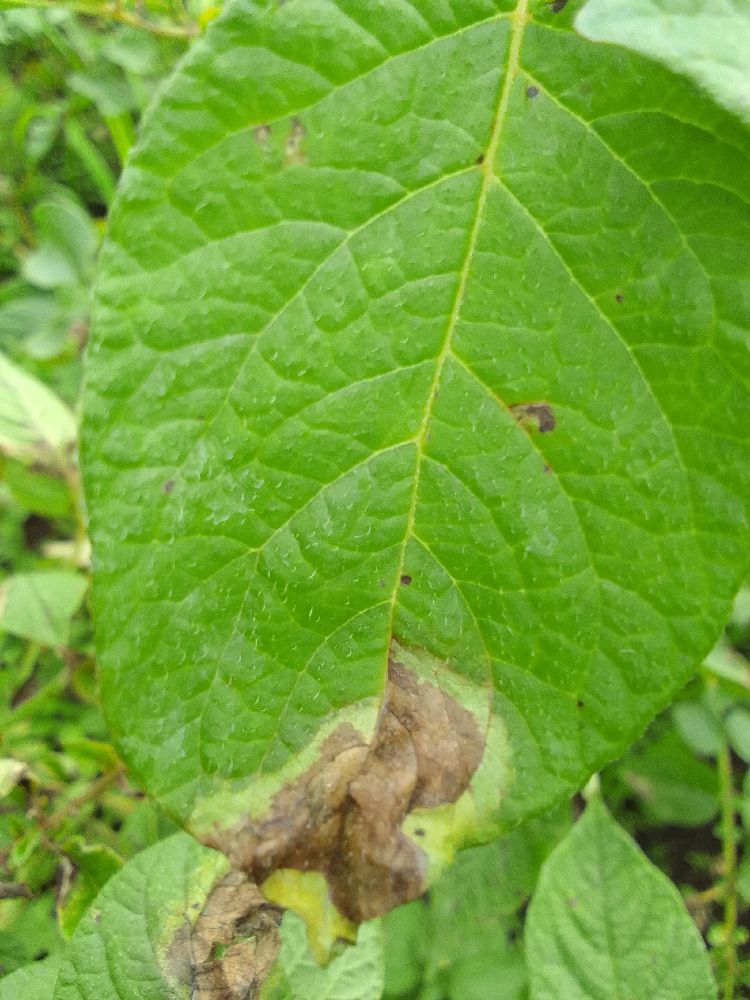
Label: Late blight